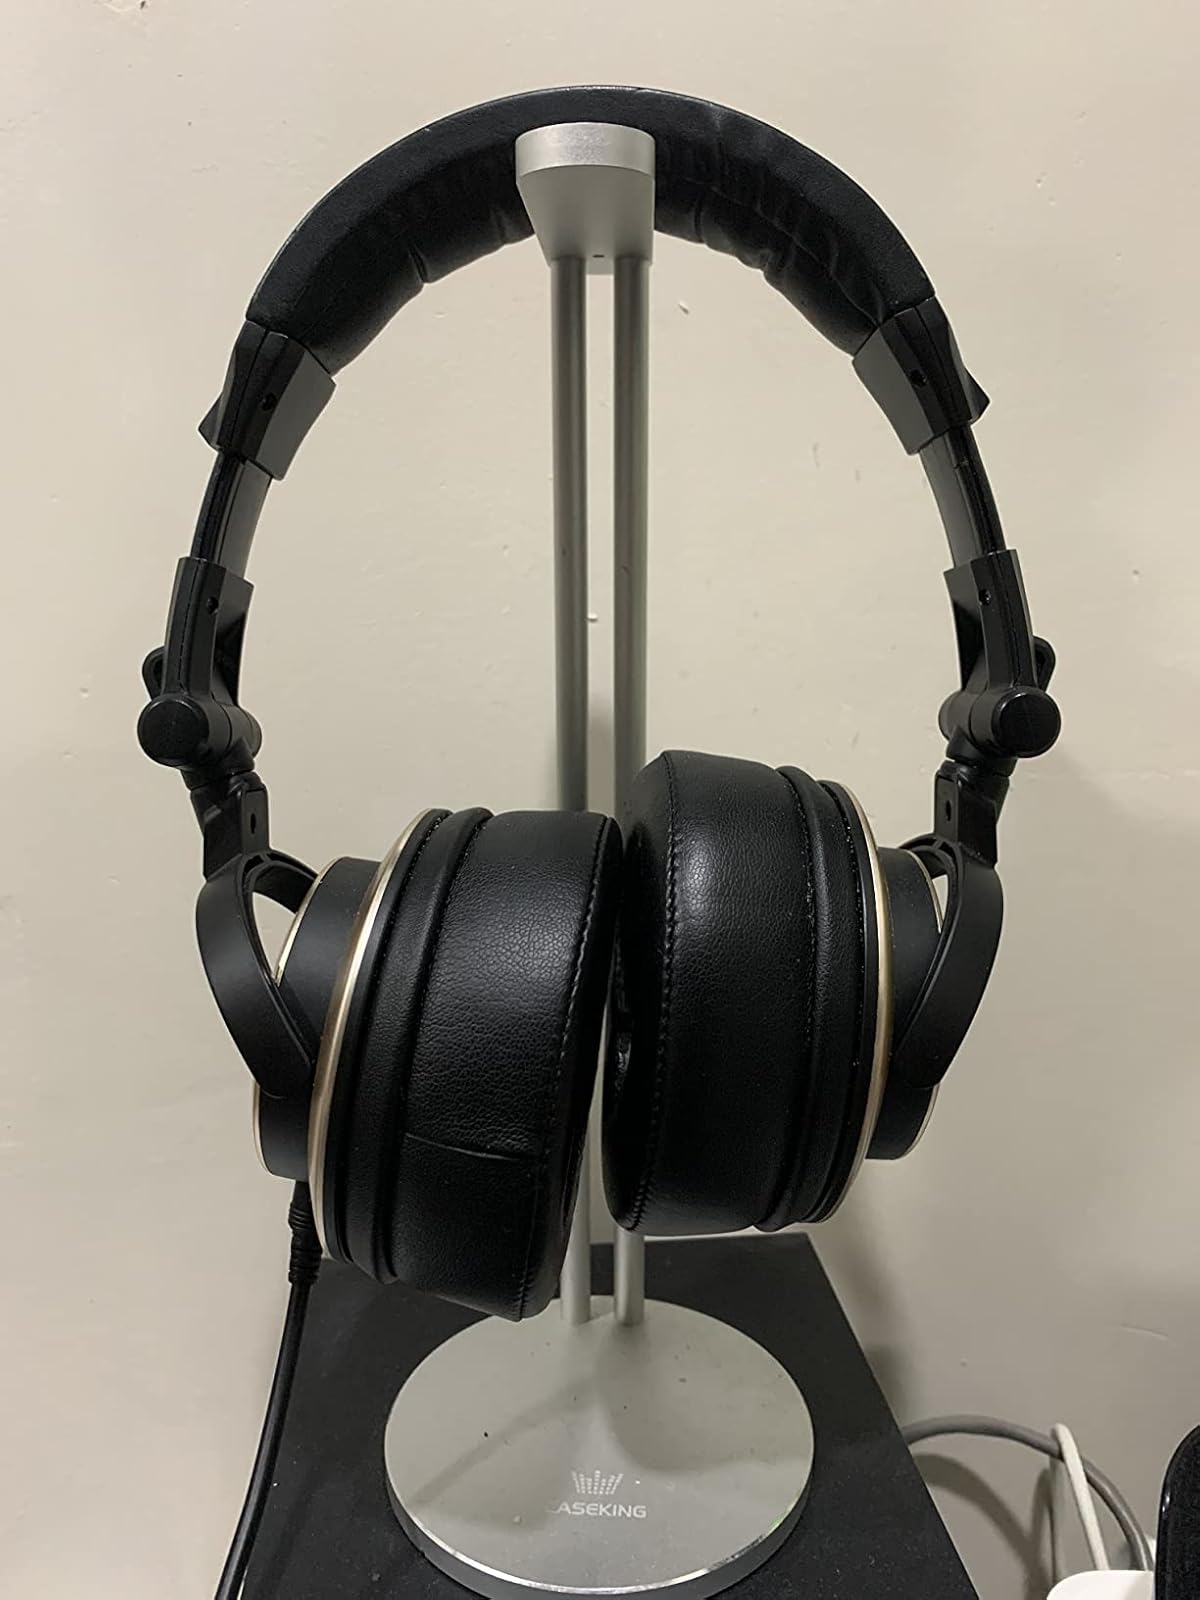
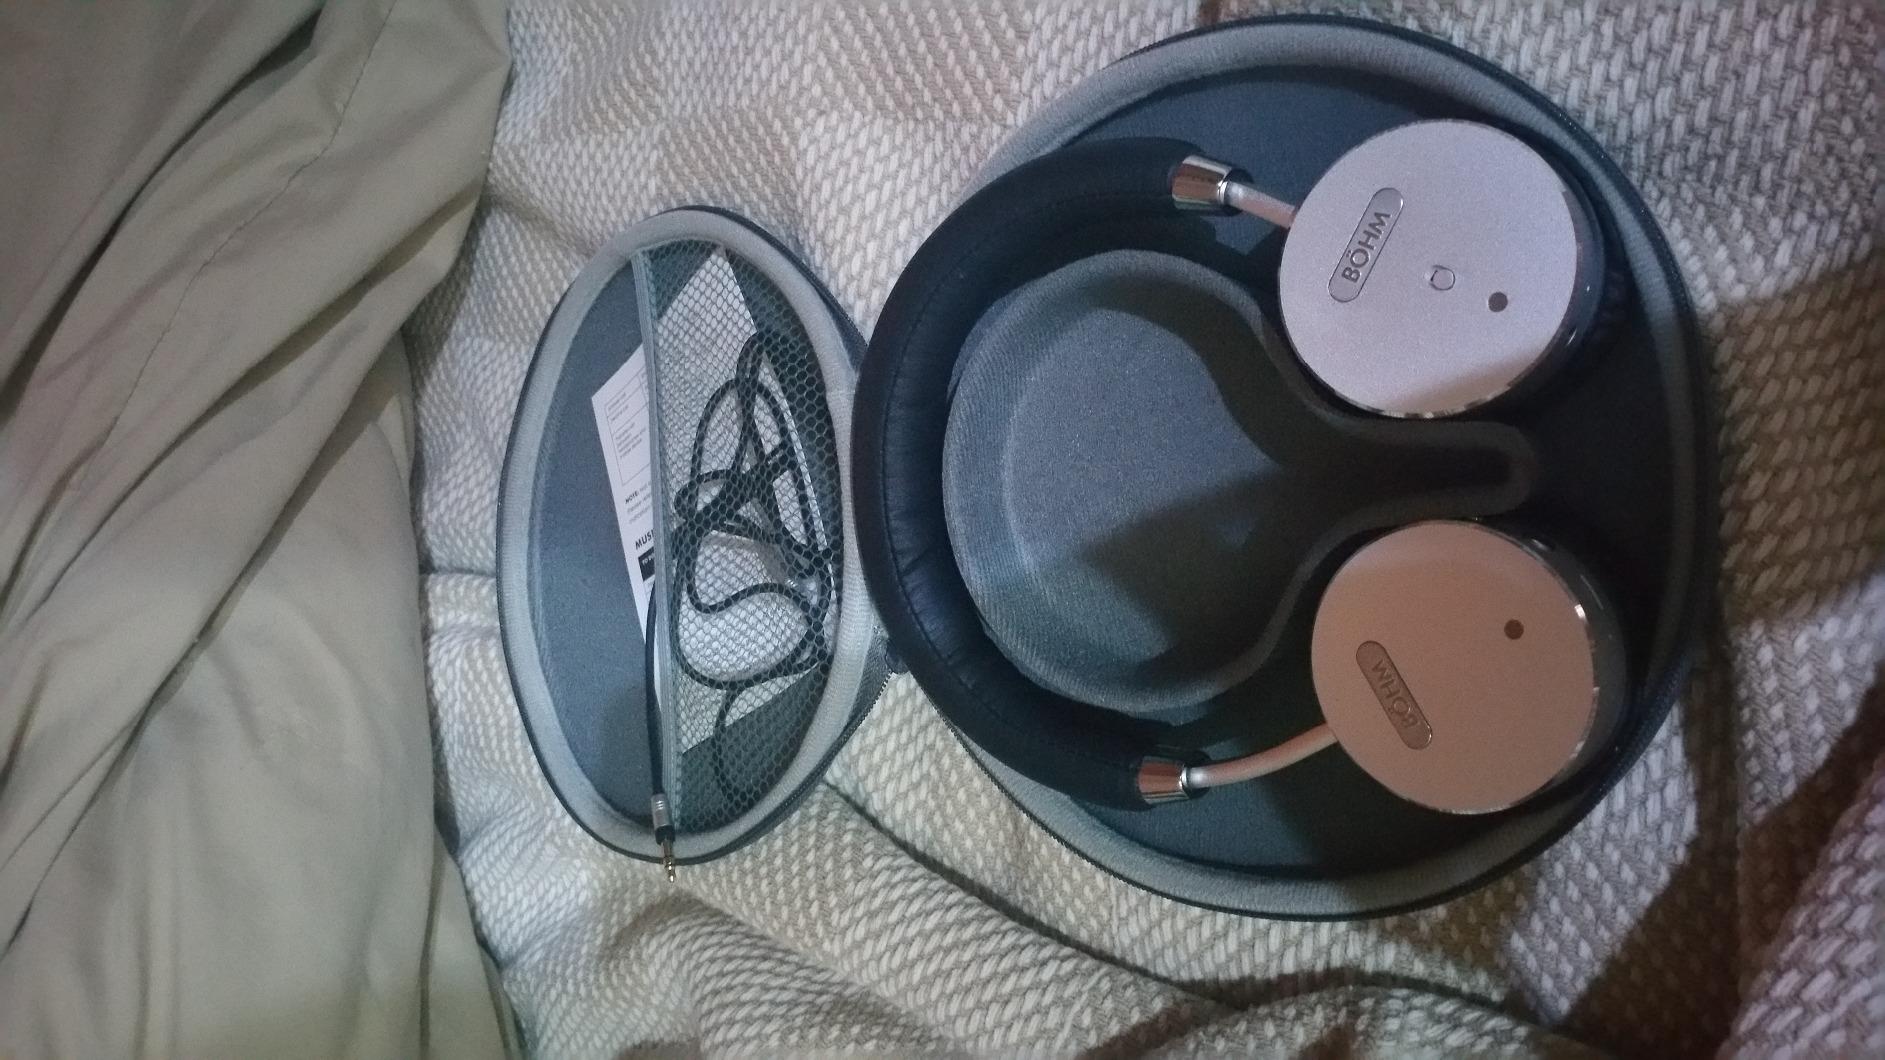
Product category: headphones
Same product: no